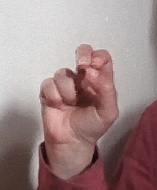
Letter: gaaf